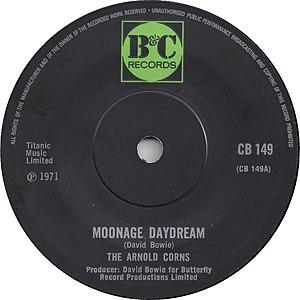
Arnold Corns, parfois The Arnold Corns, est un groupe de rock éphémère formé par David Bowie en 1971. Il ne publie que deux 45 tours qui présentent les premières versions de Moonage Daydream et Hang On to Yourself, deux chansons réenregistrées ultérieurement par Bowie pour son album The Rise and Fall of Ziggy Stardust and the Spiders from Mars.
Moonage Daydream est une chanson écrite par David Bowie en 1971. Elle est d'abord parue en single la même année sous le nom d'Arnold Corns, un groupe chapeauté par Bowie. L'année suivante, une nouvelle version apparaît sur son album The Rise and Fall of Ziggy Stardust and the Spiders from Mars.